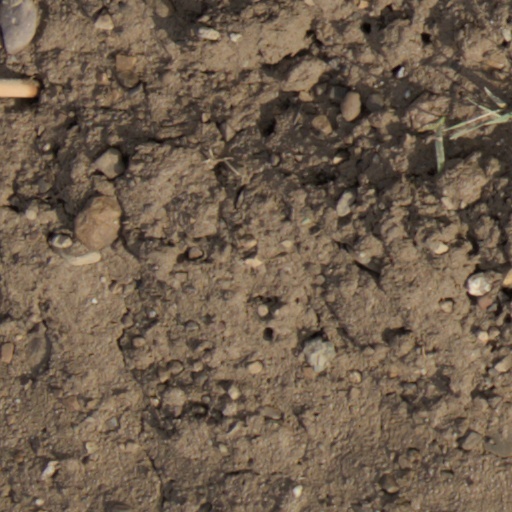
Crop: wheat